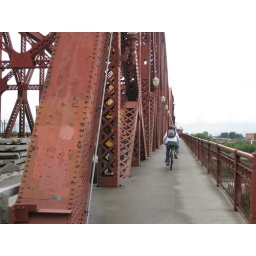
by bike and by train in Portland 023